Jean François Hamtramck

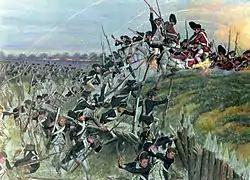
Storming of Redoubt #10

That July, Hamtramck's company was marched to Dobbs Ferry, New York and incorporated into a light infantry battalion commanded by Lieutenant Colonel Alexander Hamilton. They were marched to the Siege of Yorktown, where Hamtramck's company was the first to occupy an American trench parallel to the British defenses. Under Major Nicholas Fish, Hamtramck led his company in Hamilton's assault on Redoubt 10. That November, Hamtramck's company returned North, escorting prisoners from Yorktown. They wintered at Pompton, New Jersey, unaware that for them, the war was effectively over.